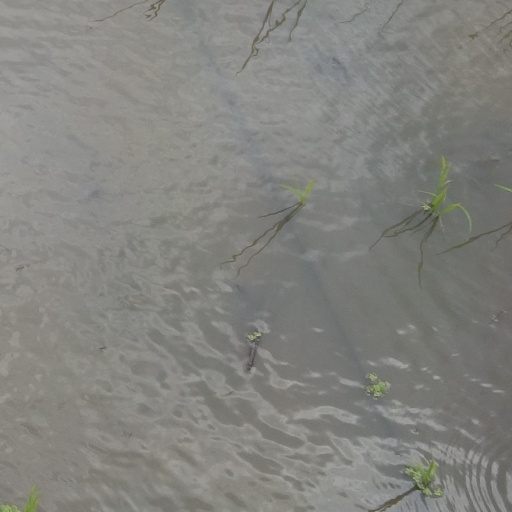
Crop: rice